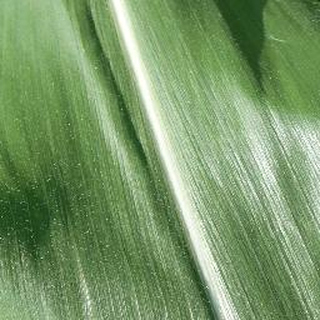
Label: healthy_corn